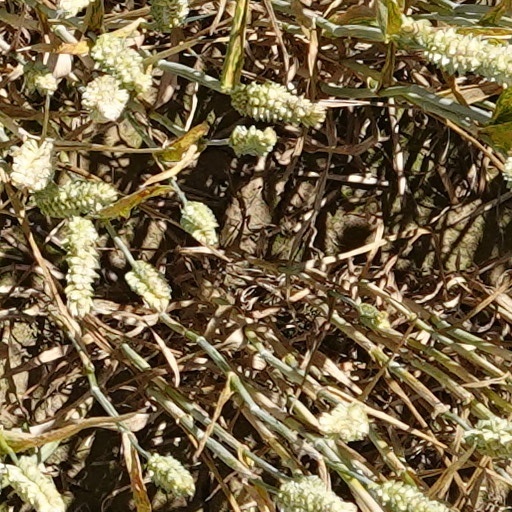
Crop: wheat